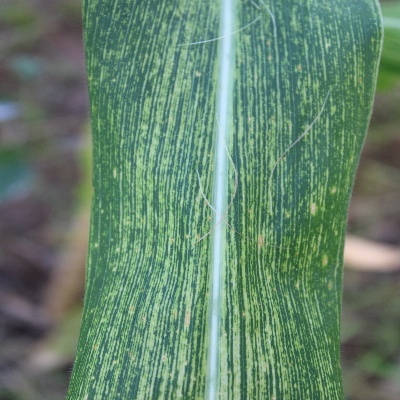
Crop: Maize
Condition: streak virus